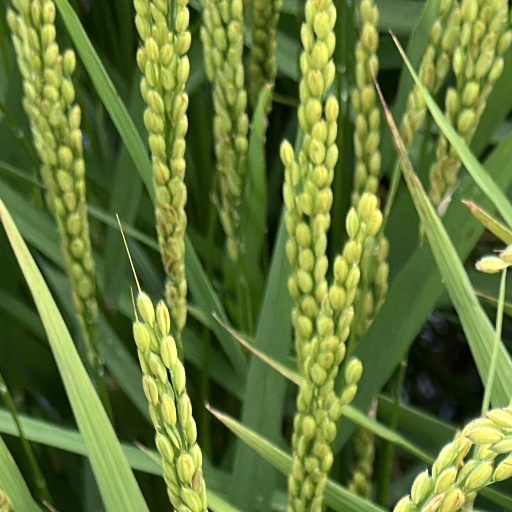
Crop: rice